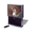
Label: television